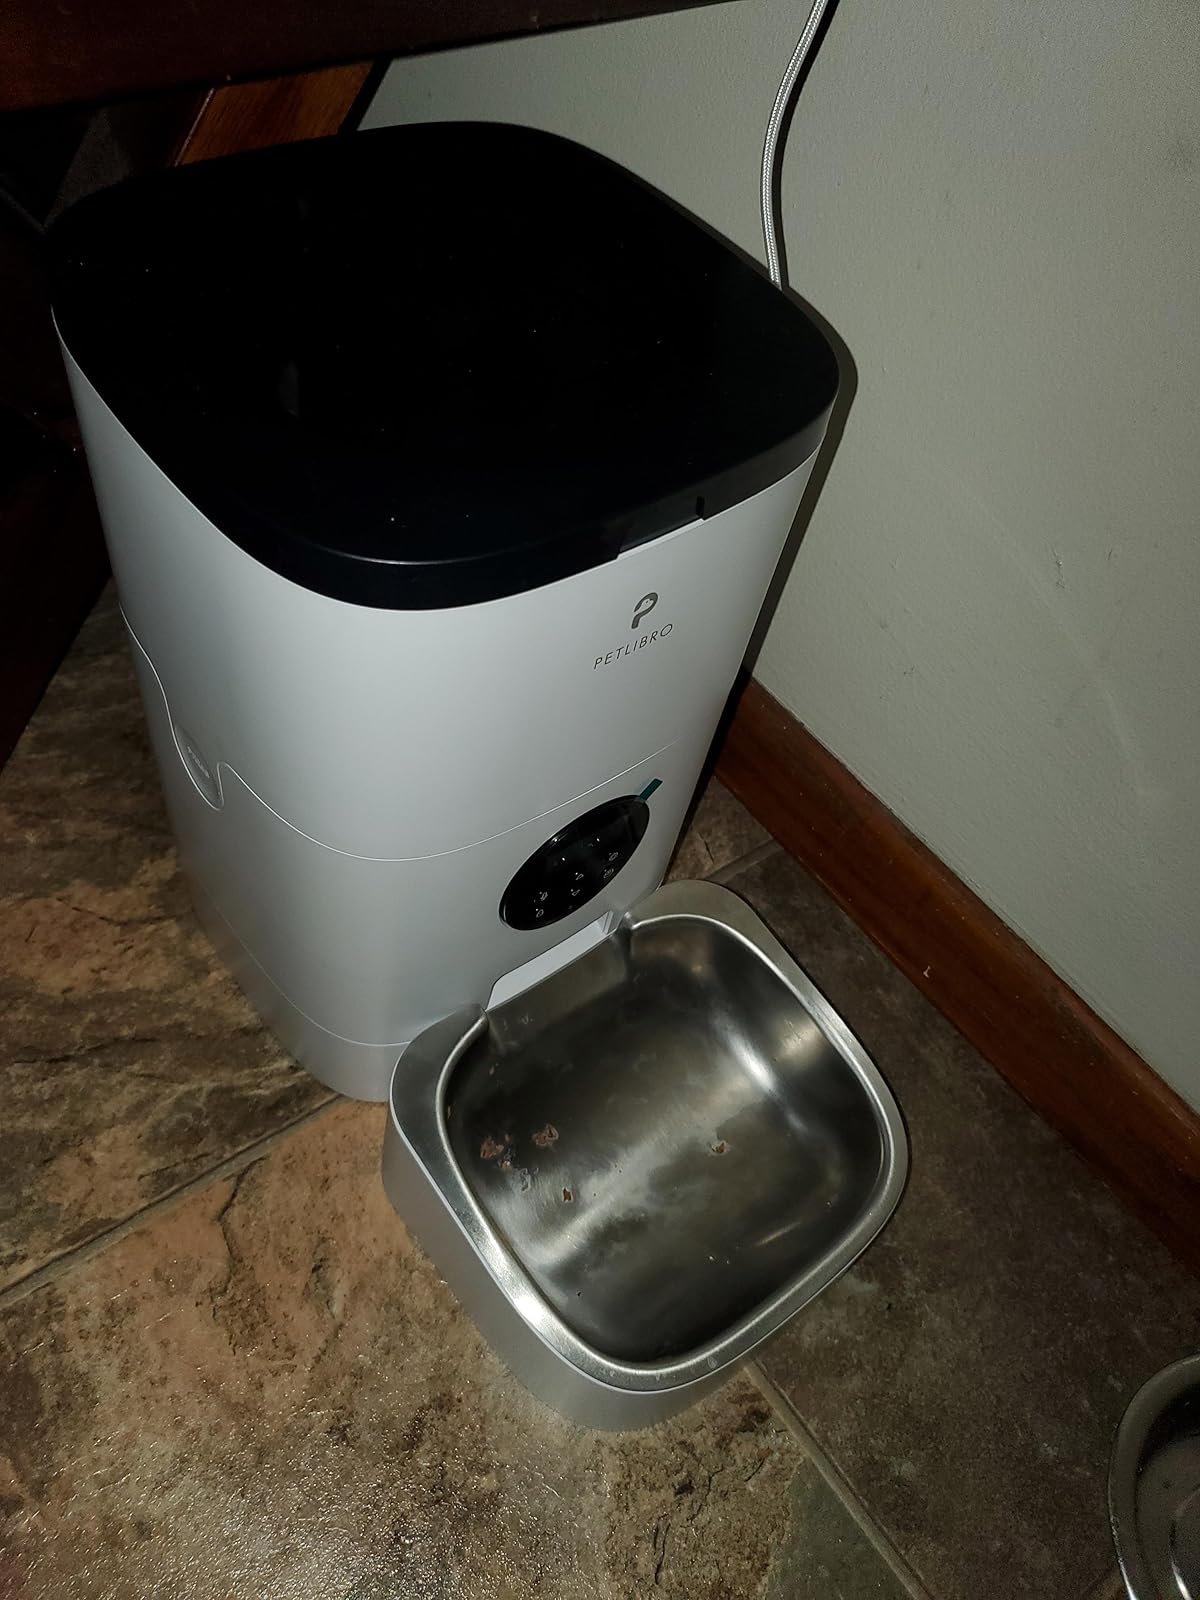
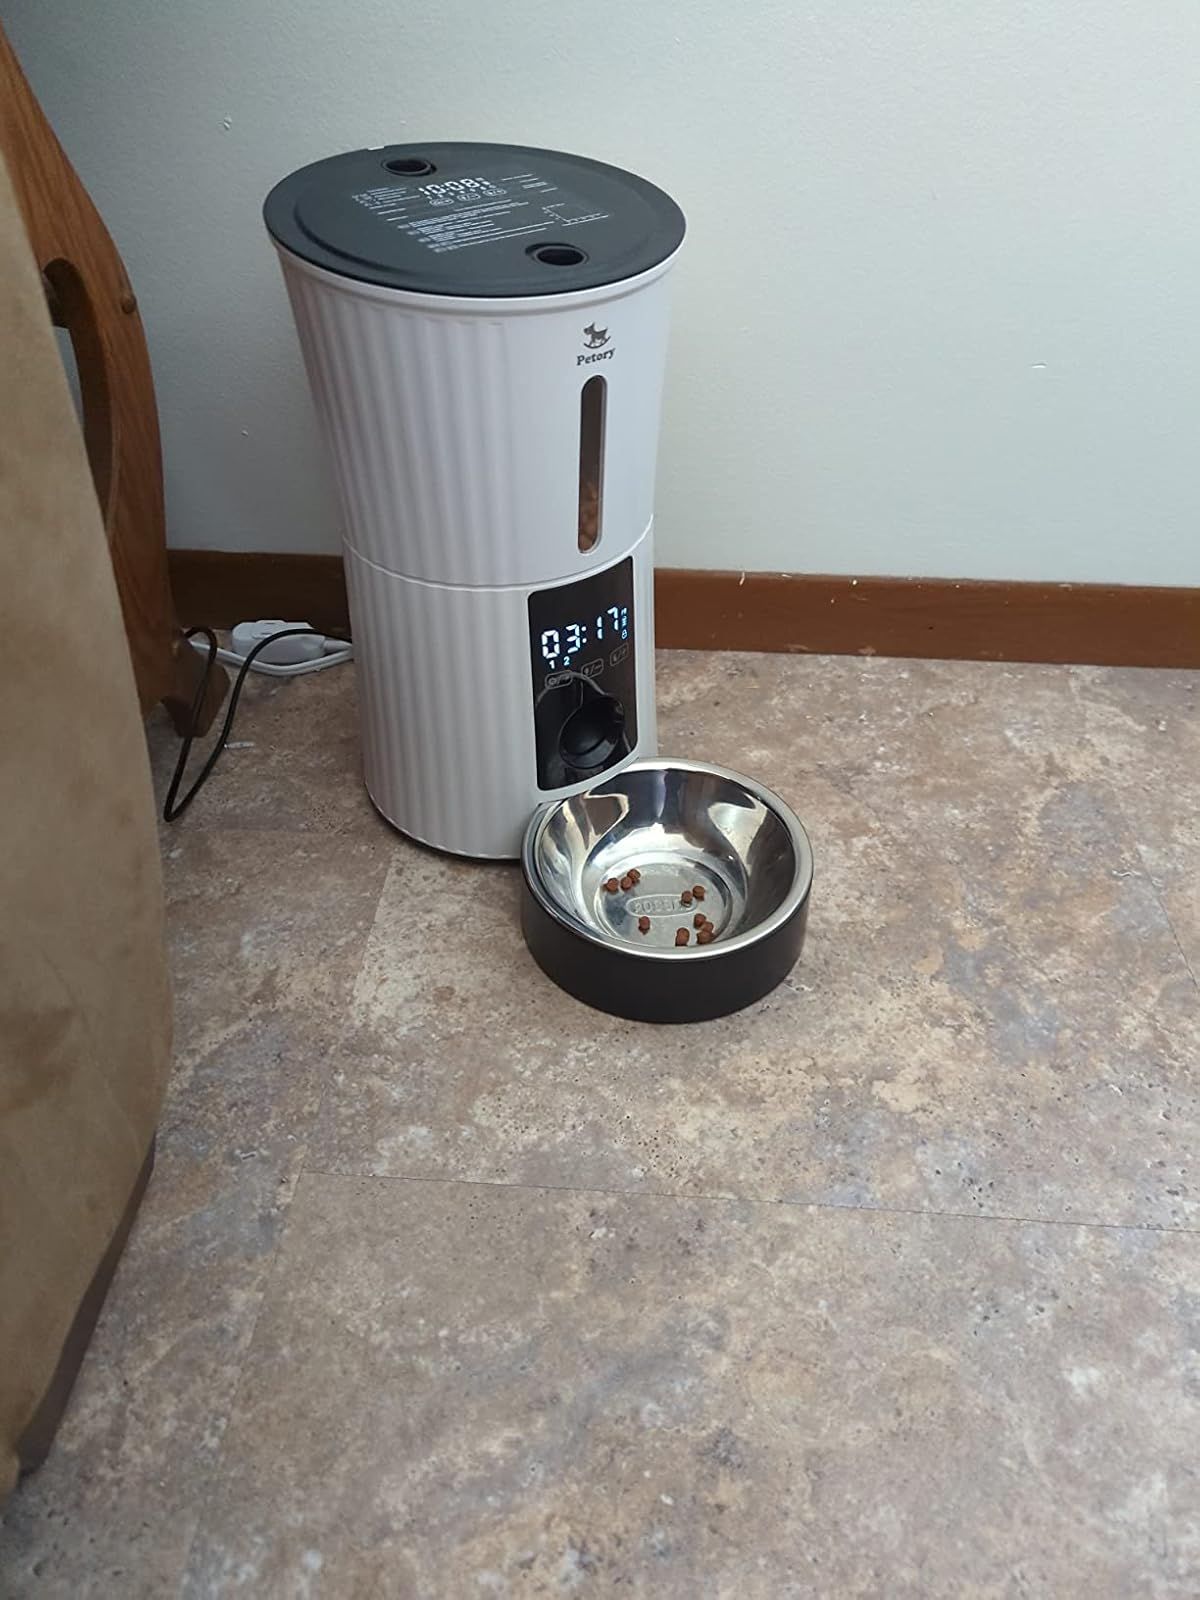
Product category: items_feeder
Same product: no